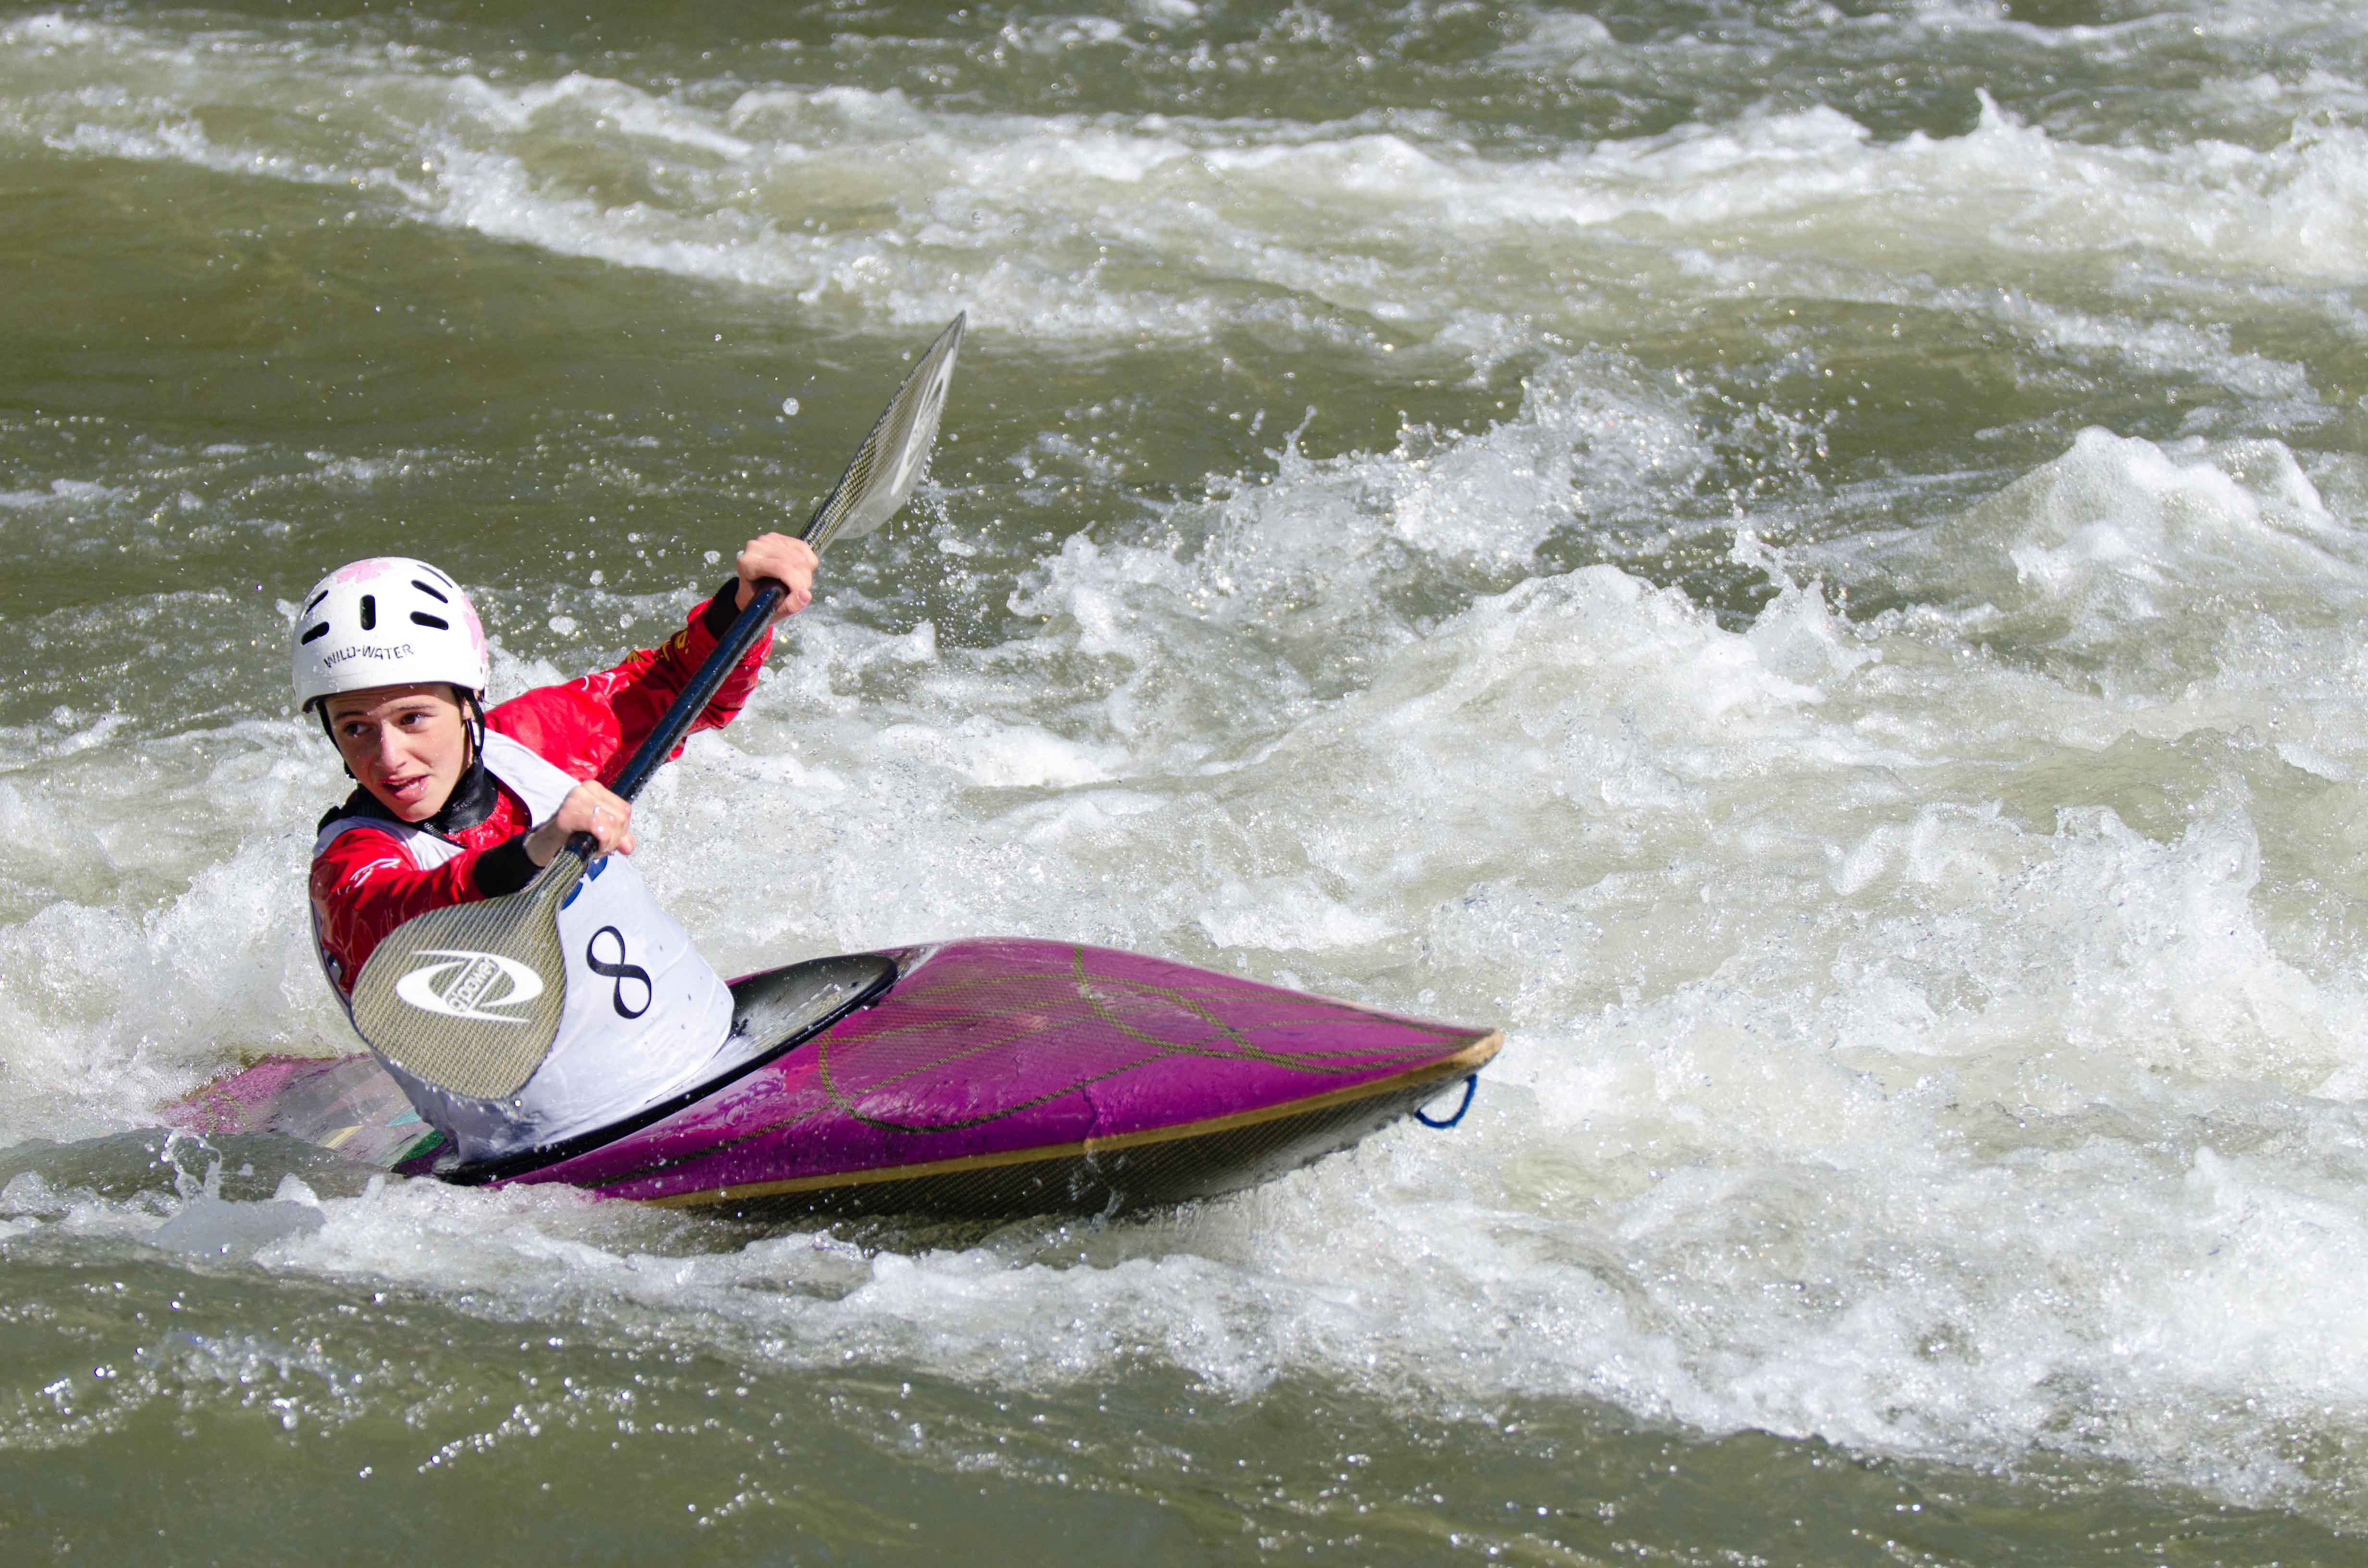
sea, sport, boat, recreation, vehicle, rapid, extreme sport, kayak, sports, boating, kayaking, watercraft, canoeing, water sports, water sport, jet ski, sea kayak, outdoor recreation, powerboating, personal water craft, canoe slalom, whitewater kayaking